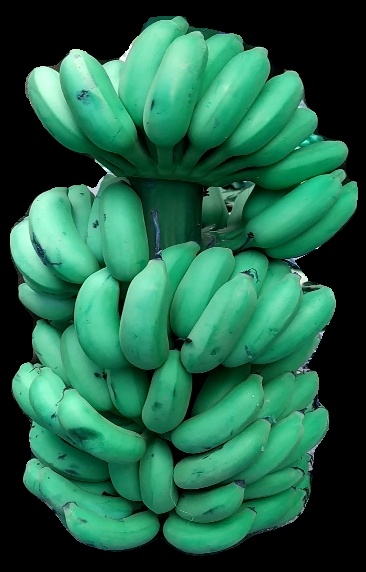
Variety: elakki-bale
Grade: grade1